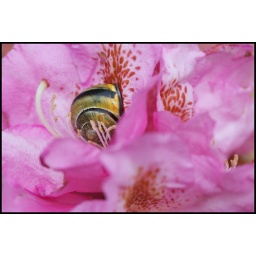
sleeping in its pink world